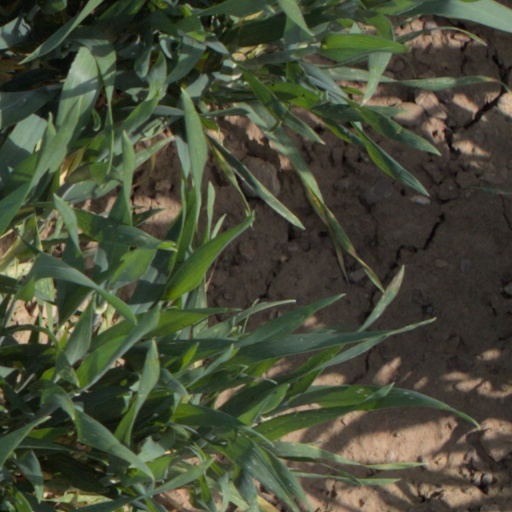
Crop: wheat